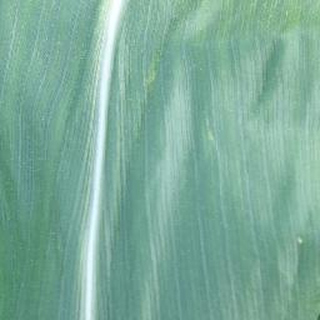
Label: healthy_corn